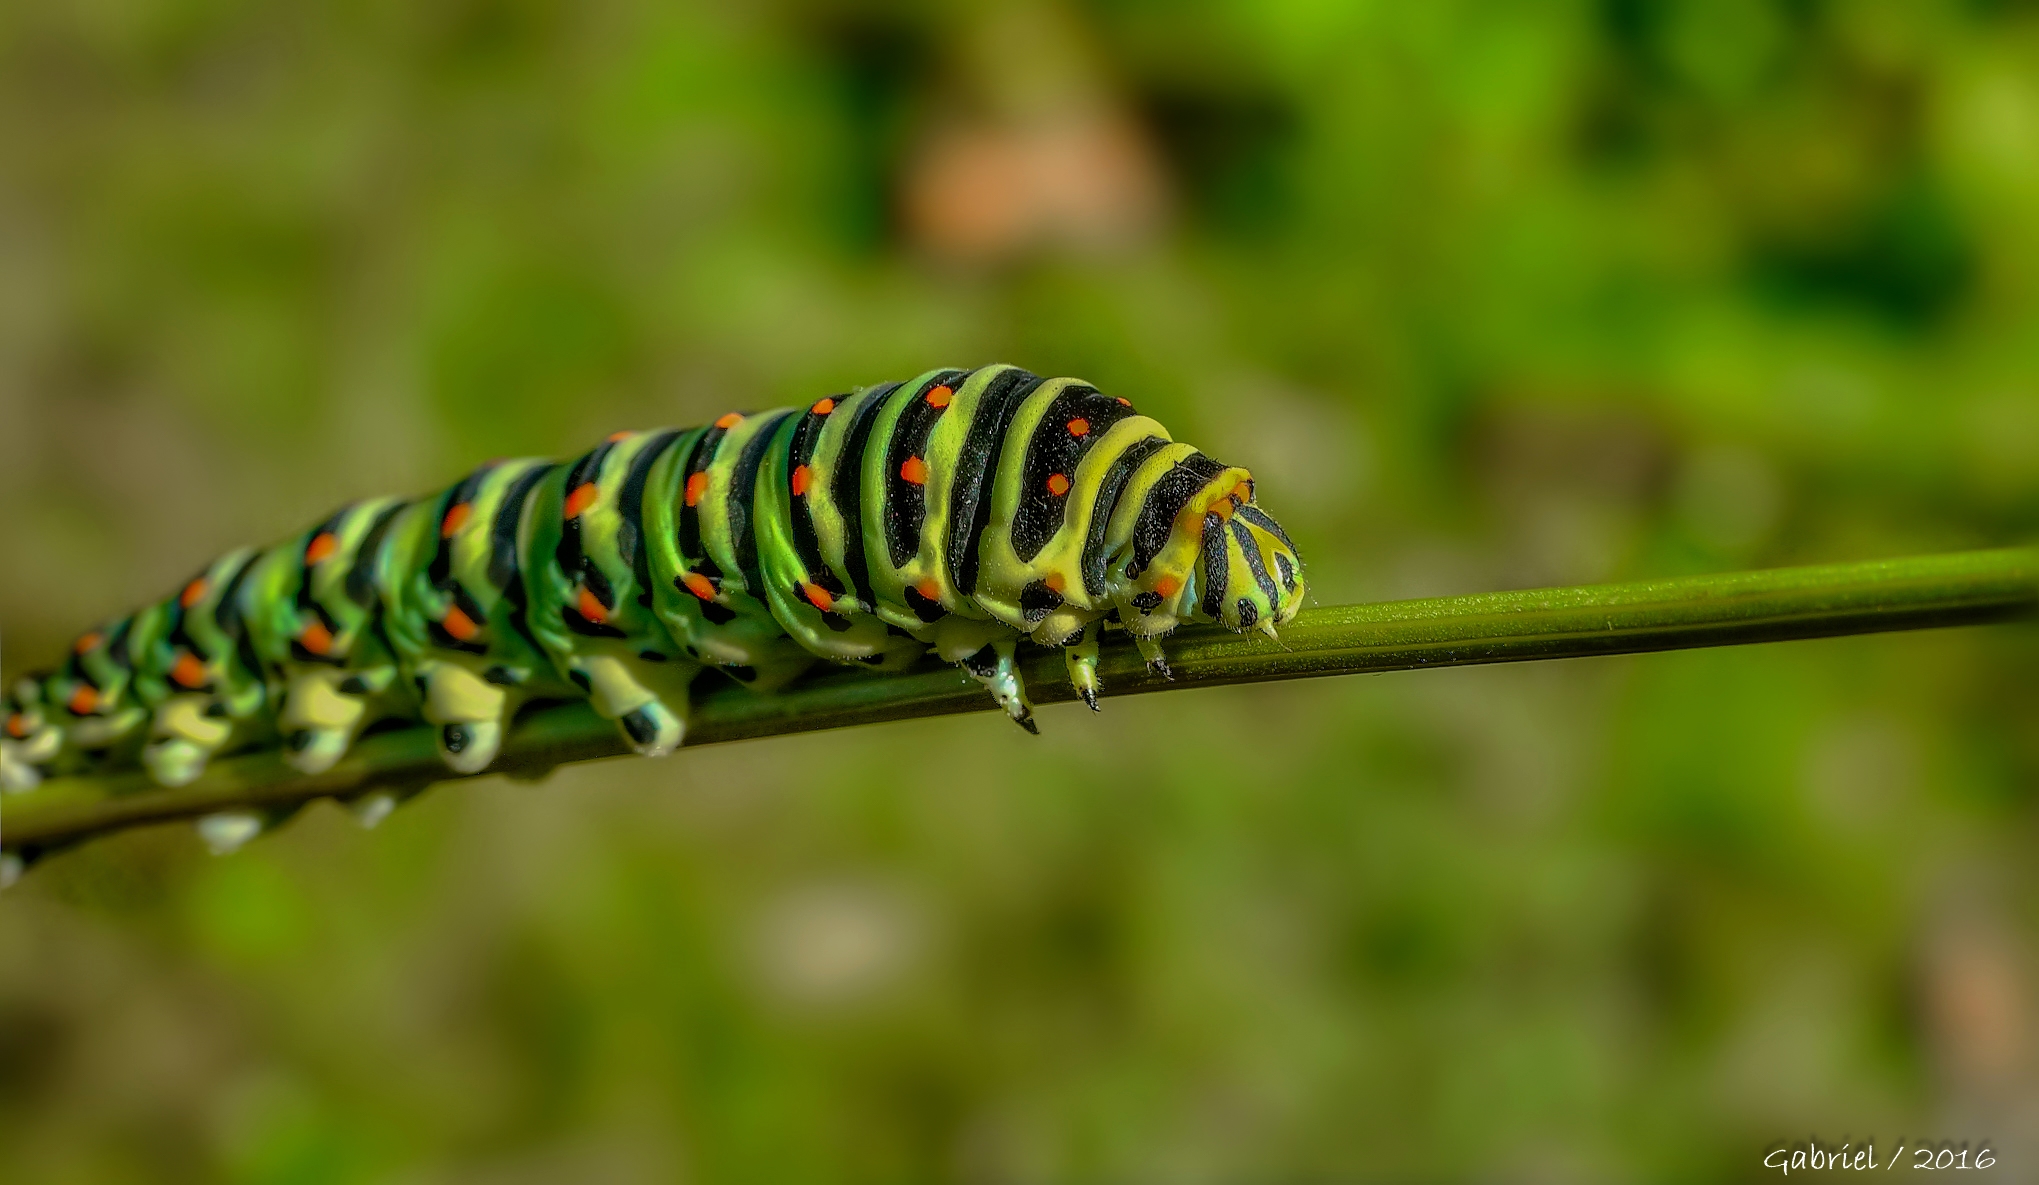
nature, green, insect, macro, fauna, invertebrate, caterpillar, close up, animals, naturaleza, oruga, larva, ggl1, gaby1, xovesphoto, sonydscrx10iii, sonyrx10iii, rx10iii, rx10m3, animales, macro photography, plant stem, moths and butterflies